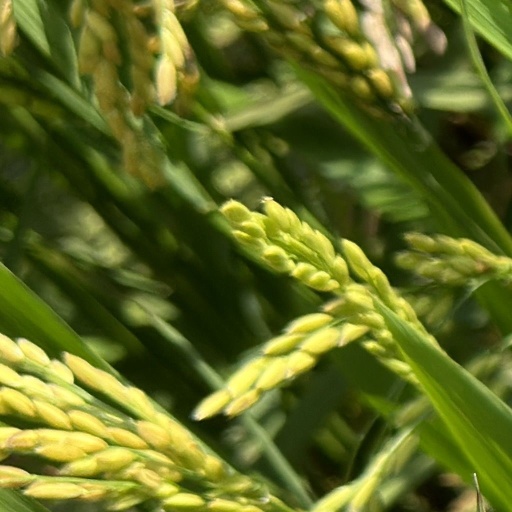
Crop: rice